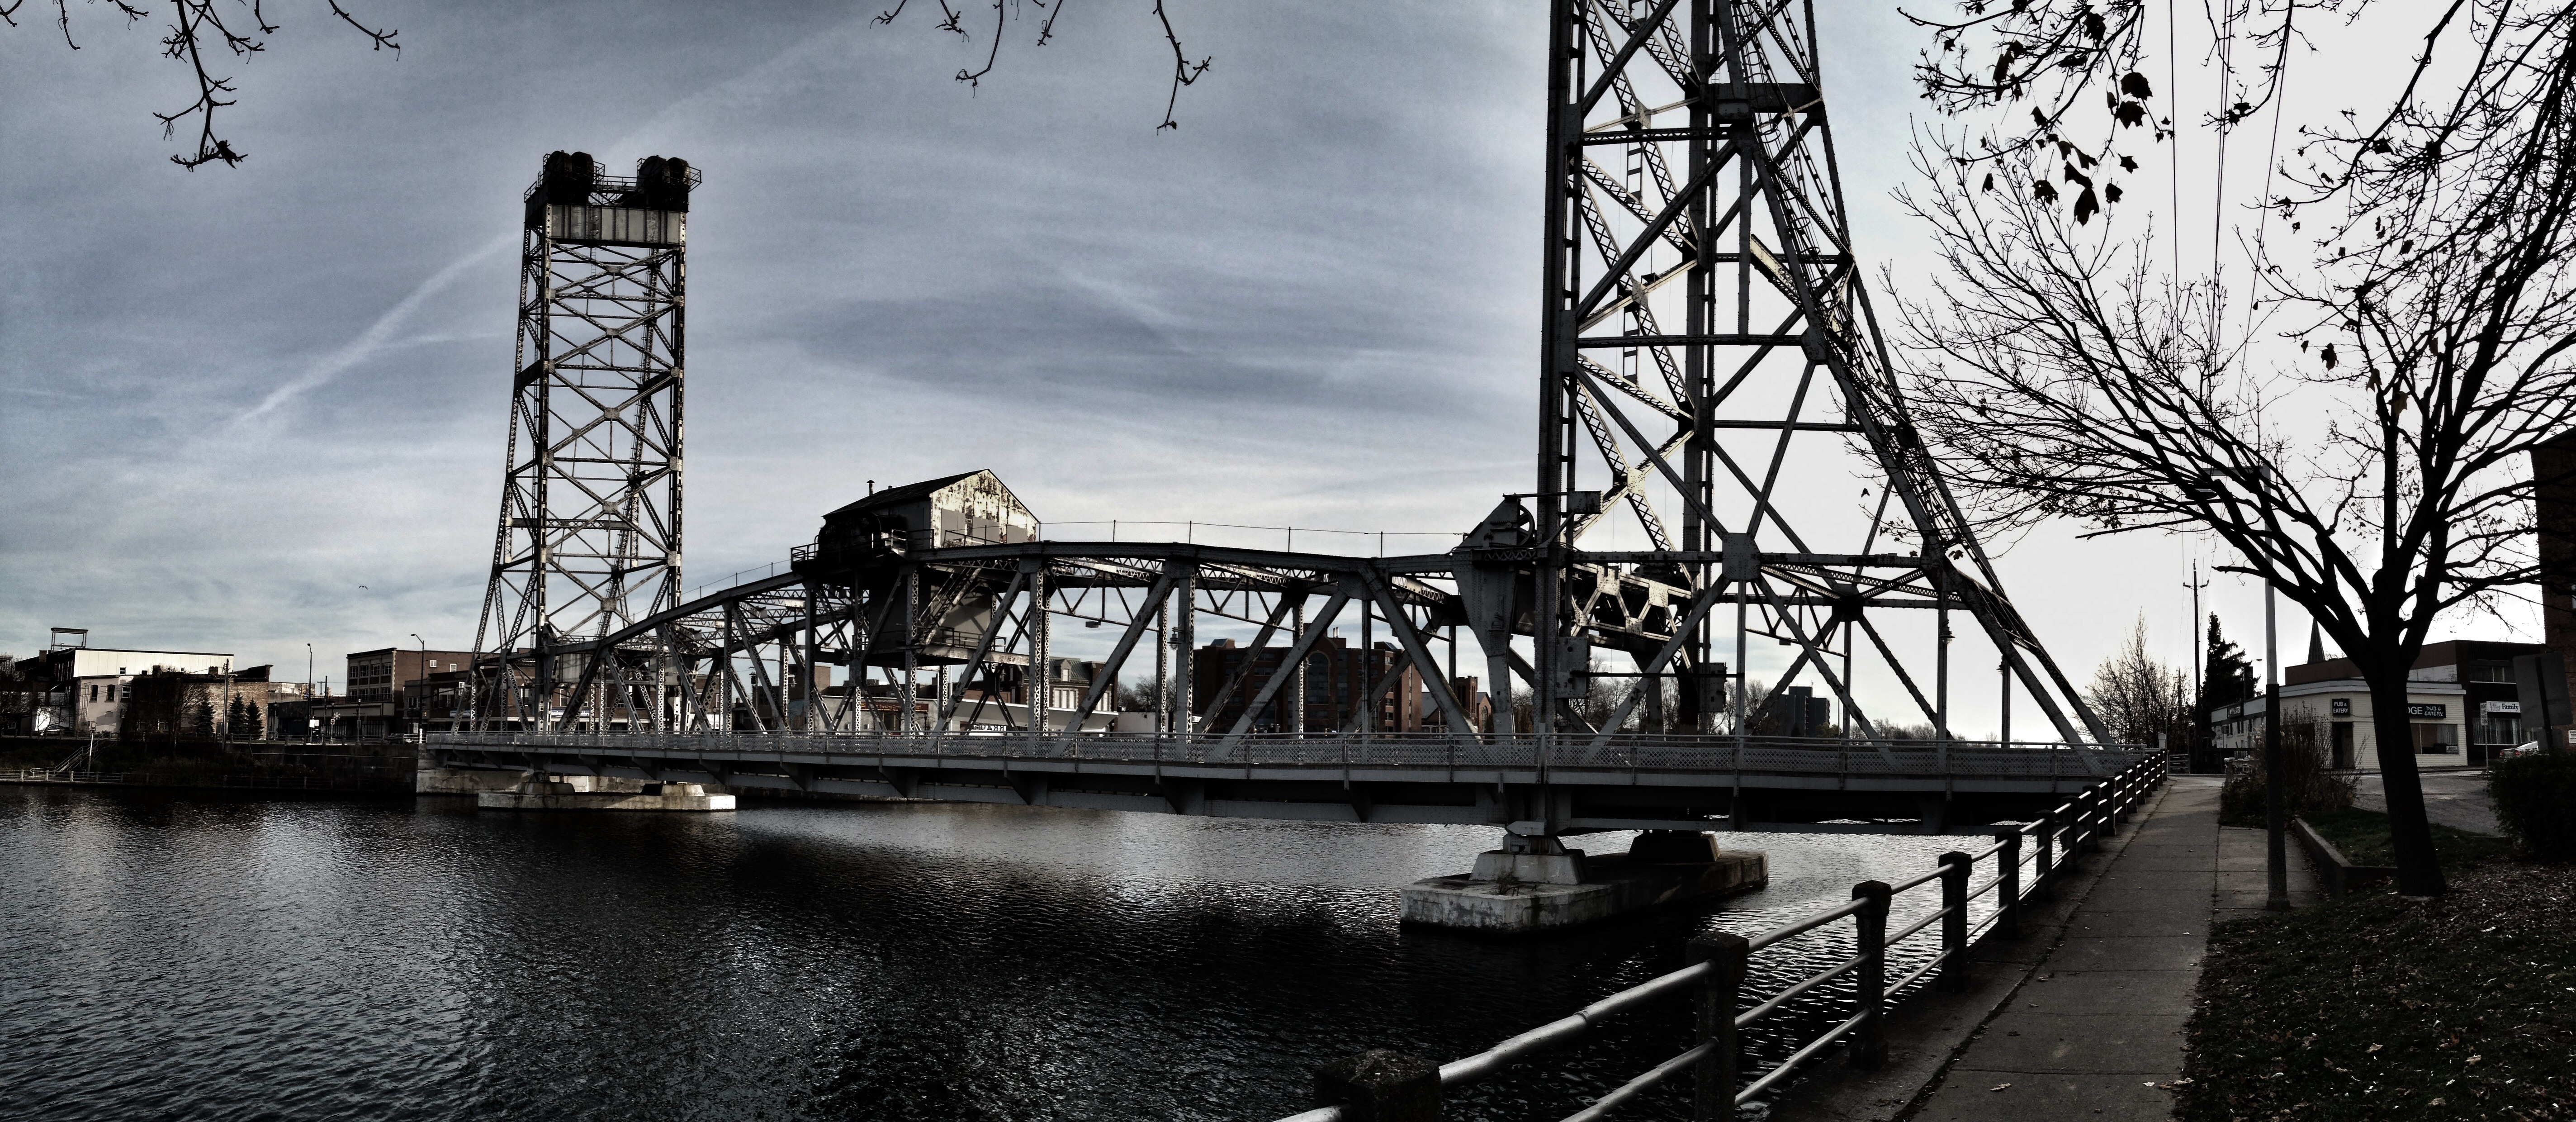
dock, black and white, bridge, cityscape, reflection, landmark, monochrome, waterway, urban area, monochrome photography, nonbuilding structure